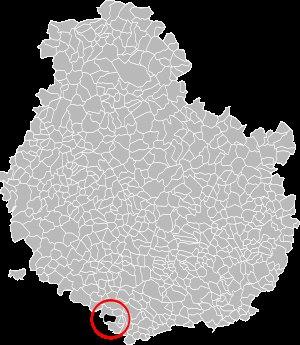
Les houillères d'Aubigny-la-Ronce sont des mines de charbon exploitées sur la commune d'Aubigny-la-Ronce en Côte-d'Or, dans l'est de la France.